Dunblane railway station

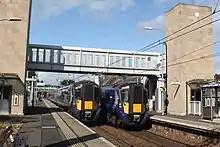
electric trains beneath the new footbridge

The train operating company that serves Dunblane station is ScotRail. Trains generally leave for Edinburgh at 01 and 31 minutes past the hour, and for Glasgow Queen Street at 15 minutes past the hour. The latter now run to/from Dundee, whereas those to Edinburgh start from/terminate here. A limited number of Aberdeen services call at the beginning and end of the day.